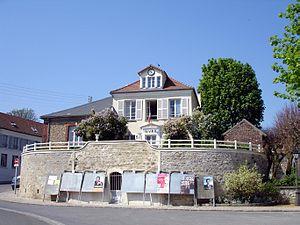
Mairie de Mareil-en-France (Val-d'Oise), France
Mareil-en-France est une commune française située dans le département du Val-d'Oise, en région Île-de-France.